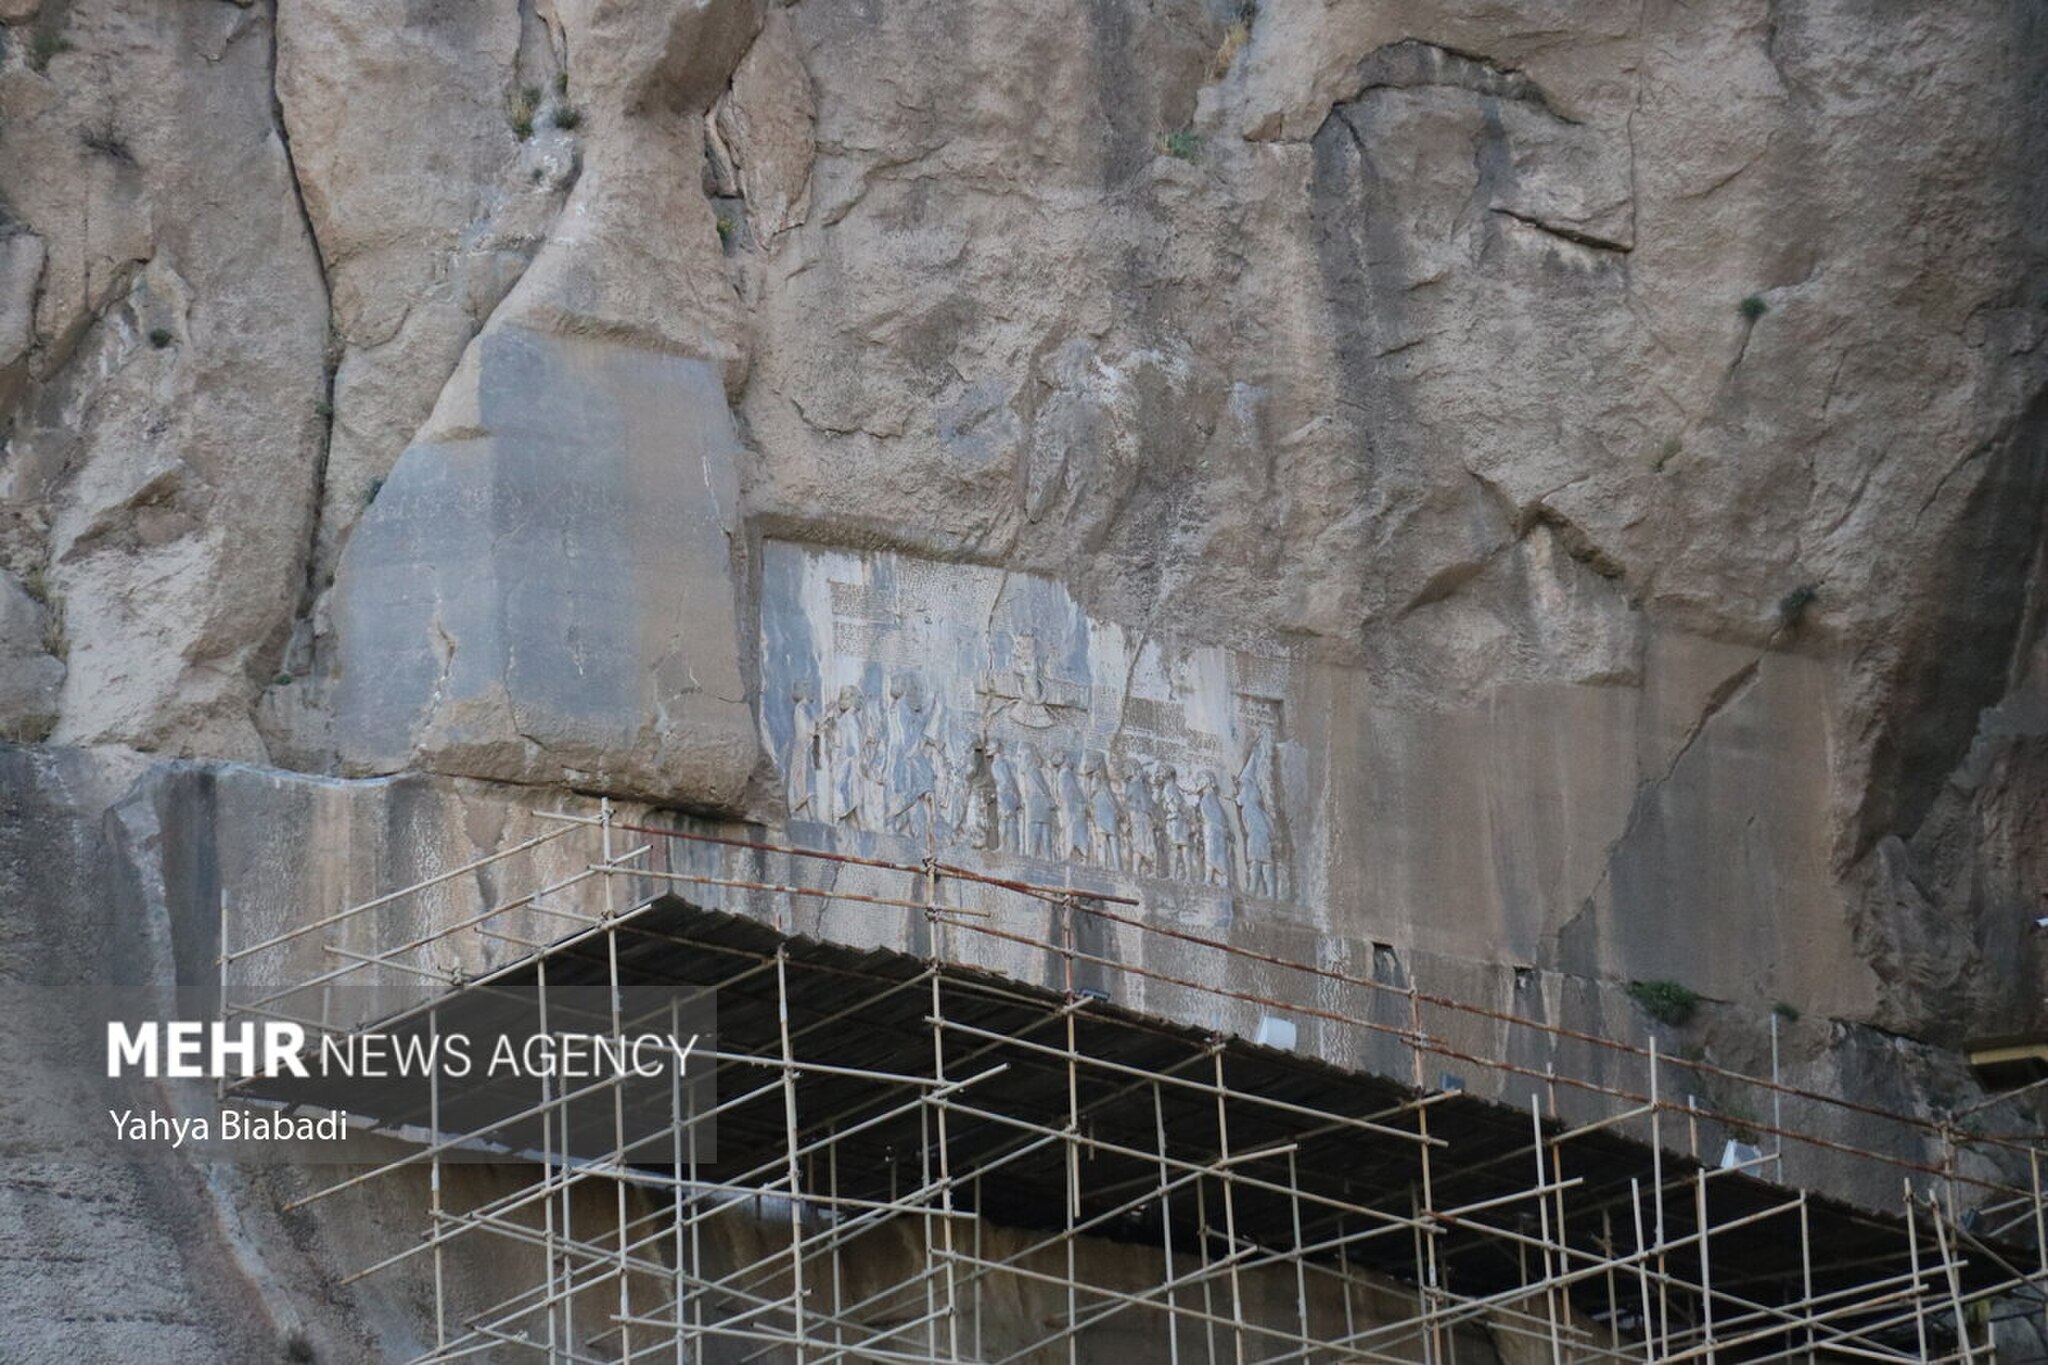
Title: Bisotun World Heritage Site (2025) 15 Mehr
Description: The Bisotun complex is located 30 kilometers northeast of Kermanshah and contains a large number of historical monuments such as the statue of Hercules, the relief of Mehrdad II, Farhad Tarash, and others. Due to the existence of historical monuments that date back to about four thousand years ago and continue until a few hundred years ago, Bisotun is considered a treasure of historical monuments of Iran, 28 of which have been registered as national monuments of Iran so far and host many tourists and travelers every year
Date: Published on 10 May 2025 - 09:10
Categories: Behistun Inscription, PD-old-100-expired, CC-PD-Mark, Photos from Mehrnews.com, Photos by Yahya Biabadi for Mehr News Agency